Abu Hanifa Mosque

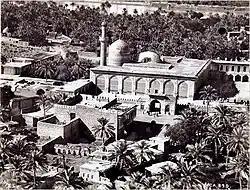

In 1638, the Ottomans recaptured Baghdad, after it was recaptured by the Safavids in 1623. Sultan Murad IV turned to al-A'dhamiyya and particularly, Abu Hanifa mosque, because it was the shrine of the Imam of the sultan's madhab. A luxurious dome was built on the mosque. He also brought some of the al-Ubaid tribe to live in houses around the mosque to protect it. The sultan ordered to renew the school and appointed employees to manage the school, along with allowing celebrations and holidays in the school. With the administration of Shaykh al-Islām Yahya, the sultan ordered to rebuild the buildings around the mosque and decorate it with strips of gold and silver, decorate the mosque with green wool drapes and expand the upper and lower gates. The mosque became at its greatest during the period of the rule of Sultan Murad IV.